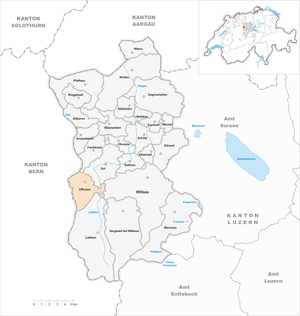
Ufhusen est une commune suisse du canton de Lucerne, située dans l'arrondissement électoral de Willisau.